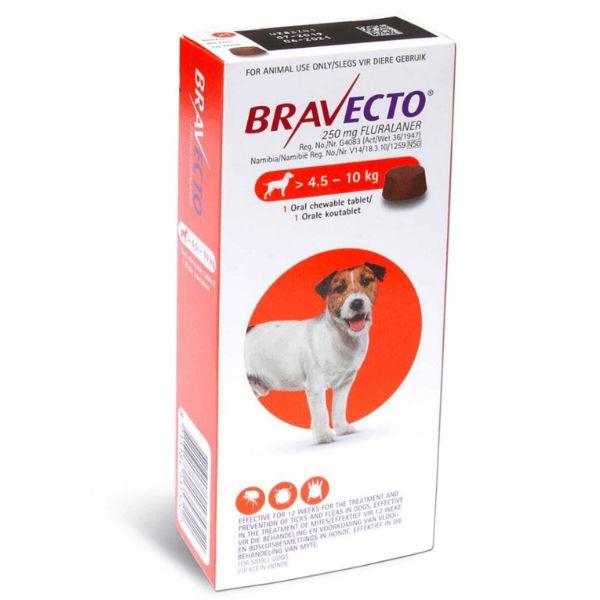
Boksi dogo lililofungwa lenye rangi nyeupe, maandishi na picha ya mbwa mbele yake, likiwa na dawa ndani kwa ajili ya kutibu magonjwa ya wanyama.